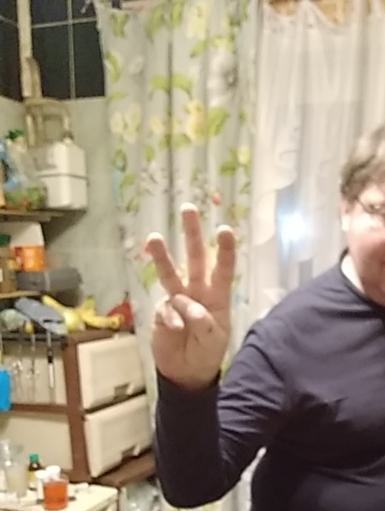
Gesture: three